Banque d'Outremer

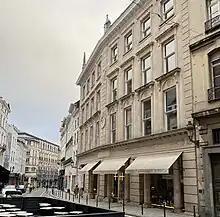
Former head office of the Banque d'Outremer, rue de Namur 48 in Brussels

The Banque d'Outremer, initially known as the Compagnie Internationale pour le Commerce et l'Industrie (CICI) was a Belgian financial institution, established in 1899 in the context of the exploitation of the Congo Free State, and eventually merged into the Société Générale de Belgique in 1928.